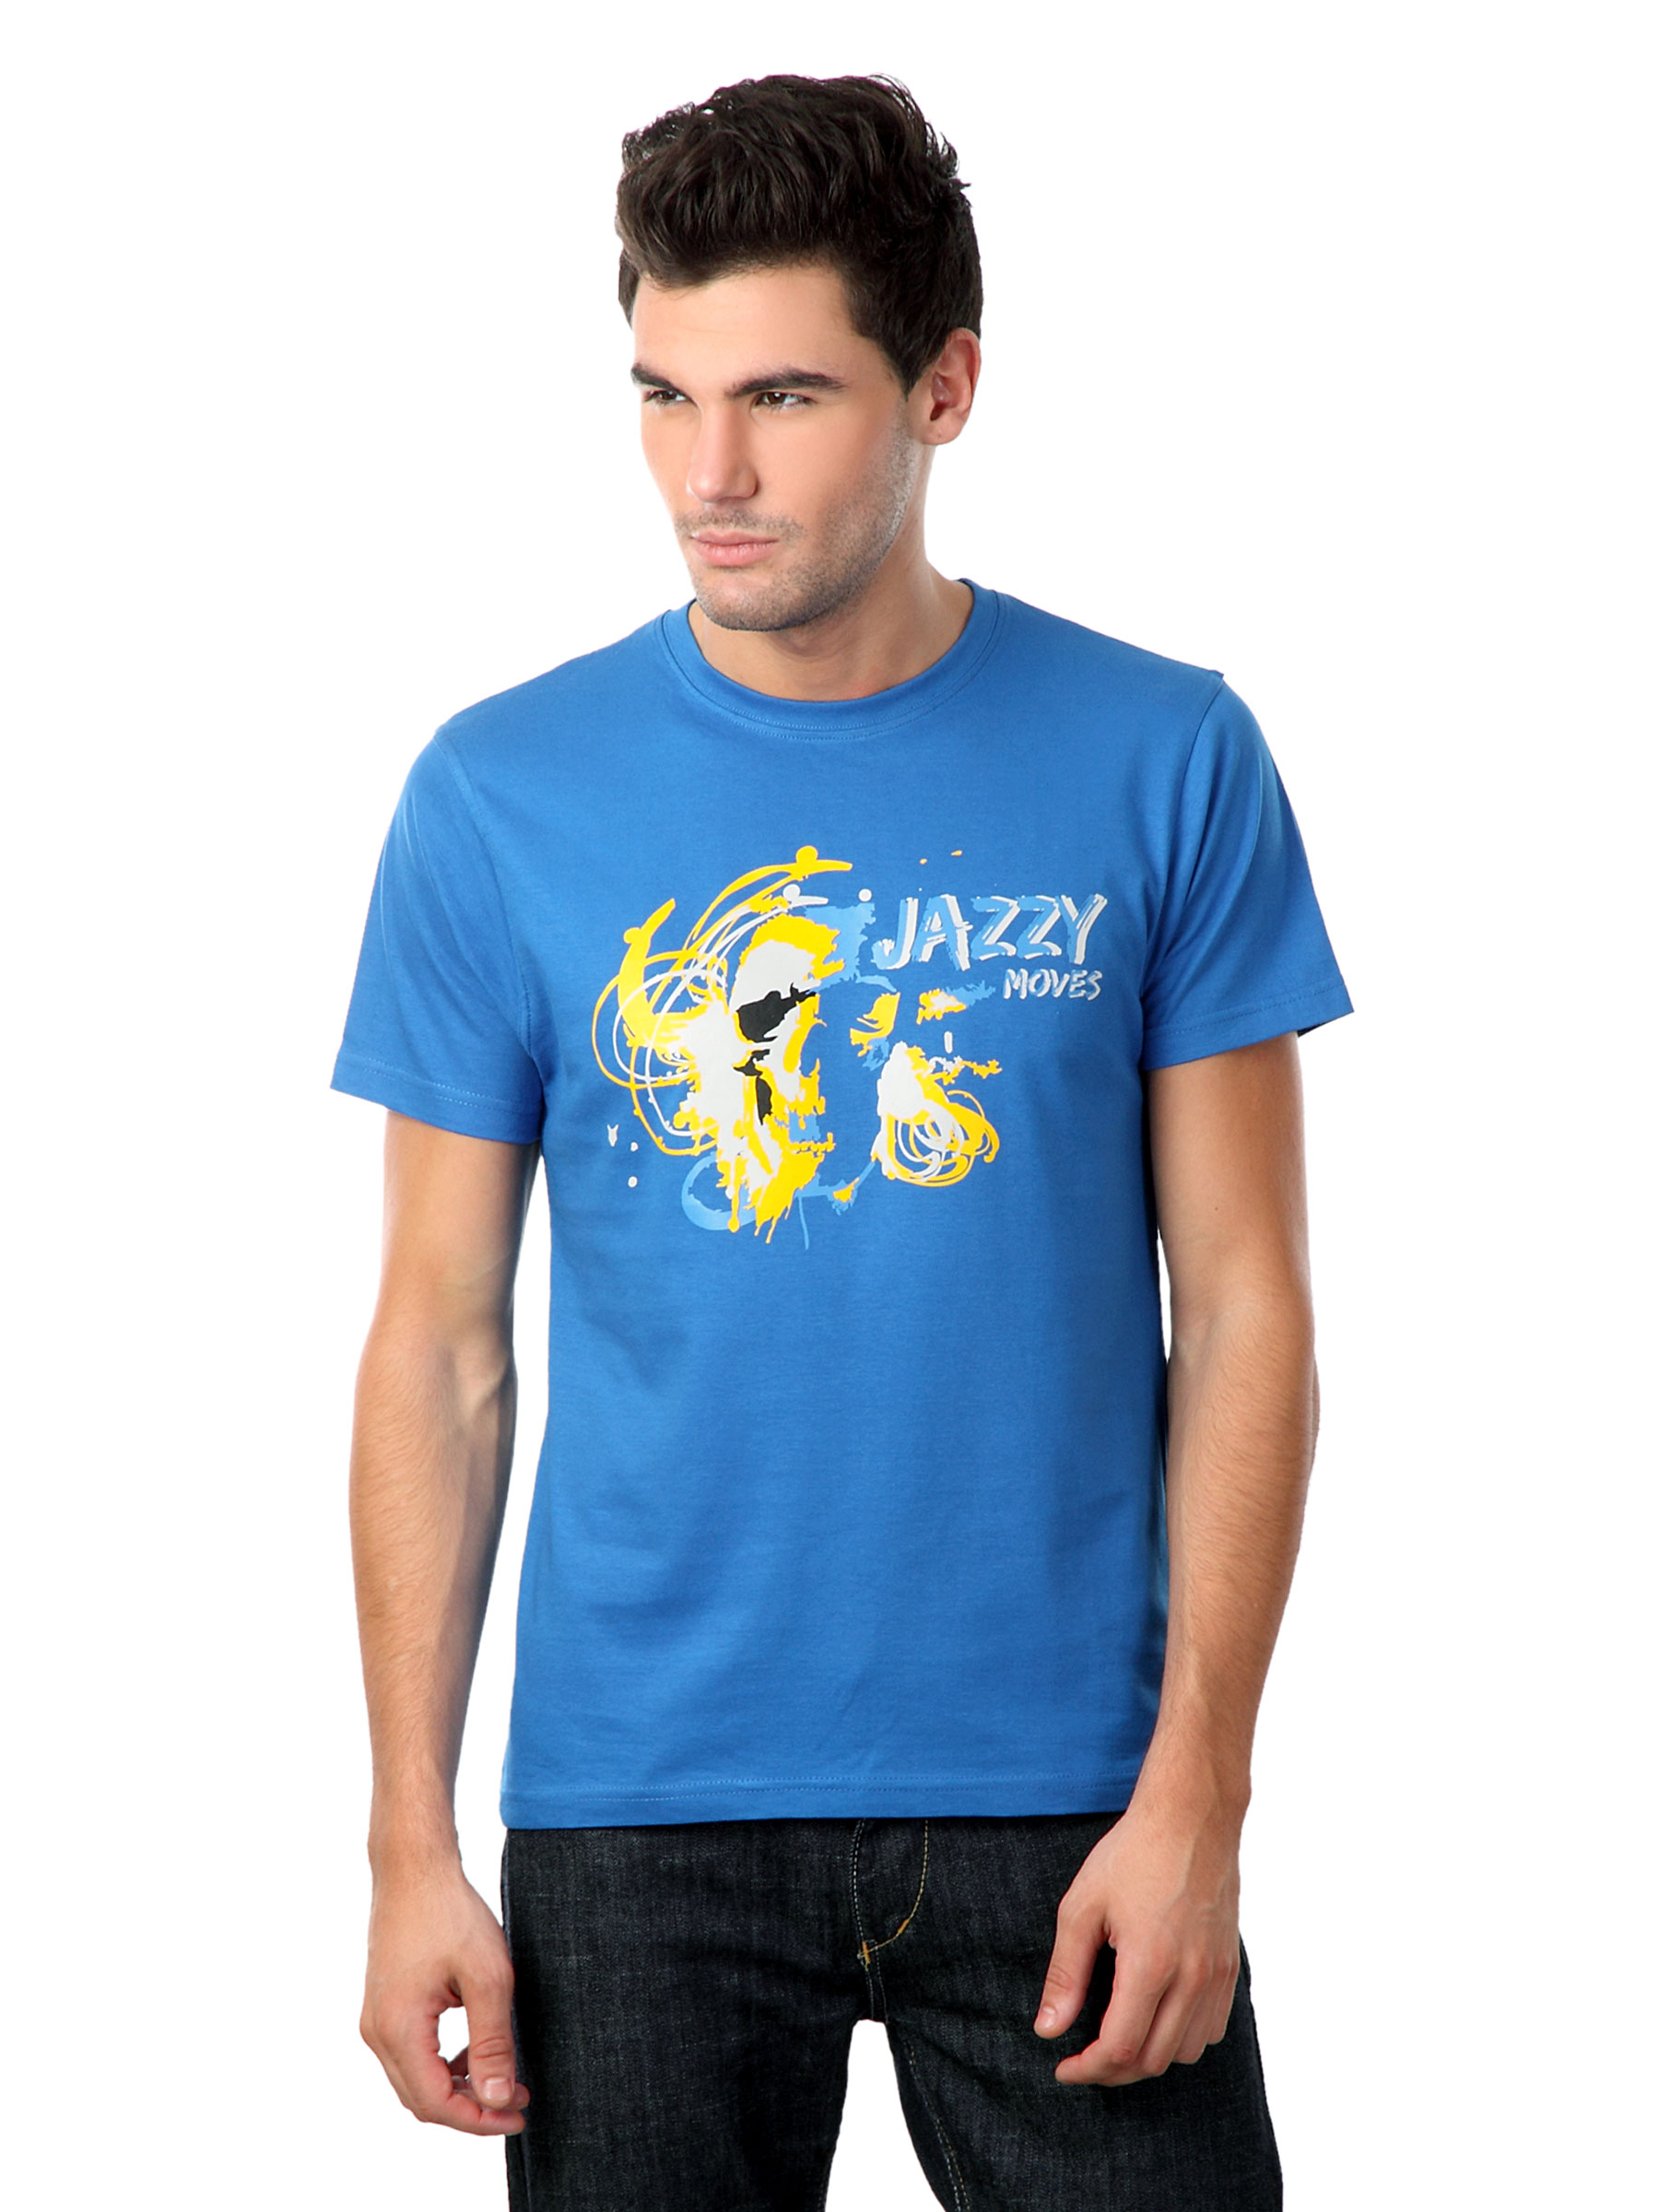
Myntra Men Blue Jazzy Move Printed T-shirt
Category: Apparel / Topwear / Tshirts
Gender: Men
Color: Blue
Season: Summer 2012
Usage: Casual